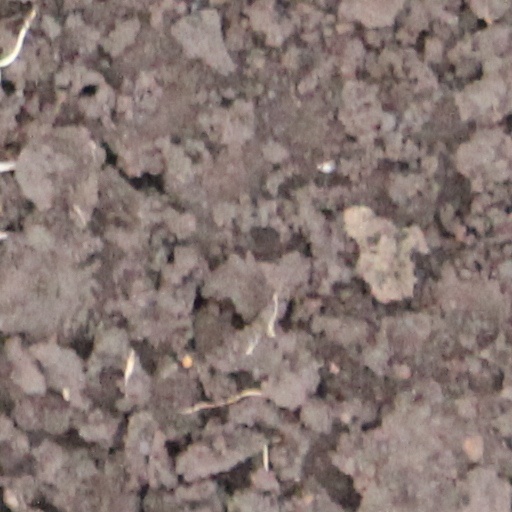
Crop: wheat